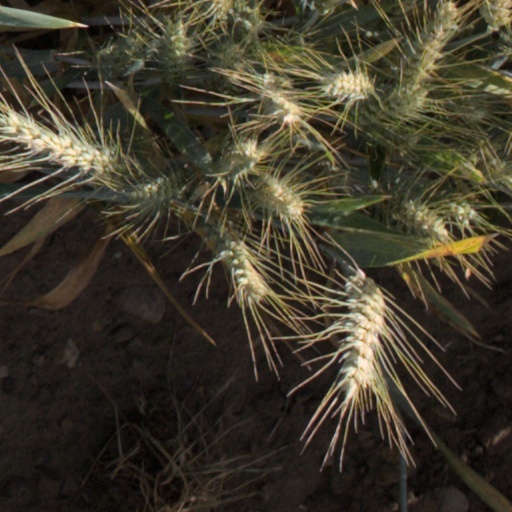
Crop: wheat